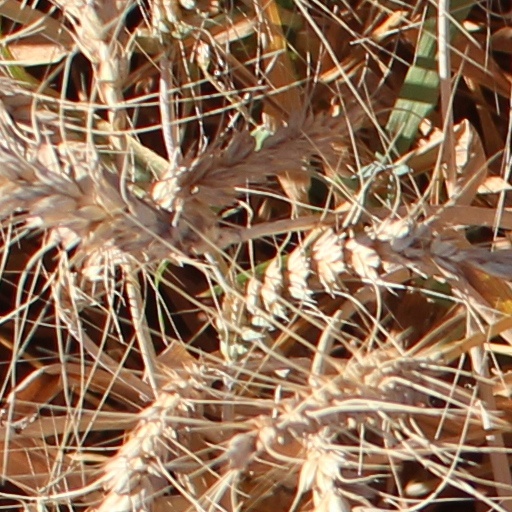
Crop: wheat